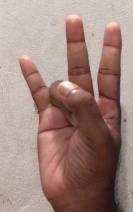
ASL sign: 7